Laure Gatet

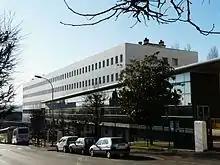
Laure Gatet School in Périgueux, France, named in her honor

Other tributes were paid to her in the postwar period, especially at the schools she attended in her youth. Different places now bear her name. For instance, the school, Lycée Laure Gatet of Périgueux, on the site of her old girls high school, was named after her on 11 June 1969. This was after building renovations and decision of the municipal council. Additionally, the street where Gatet was arrested by the SS on 10 June 1942, in Bordeaux, was named "Laure-Gatet Street" on 2 October 1951. Her name also appears on a plaque in memory of the dead students of France, placed in the lobby of the former faculty of medicine and pharmacy of Bordeaux. A monument in her honor was erected in April 1997, in Boussac-Bourg, in the place called "The board pre" near the house where Laure Gatet grew up. Her name is also added to the family tomb of Gatet Malassenet her family, situated in the center of the cemetery in Boussac-Ville.